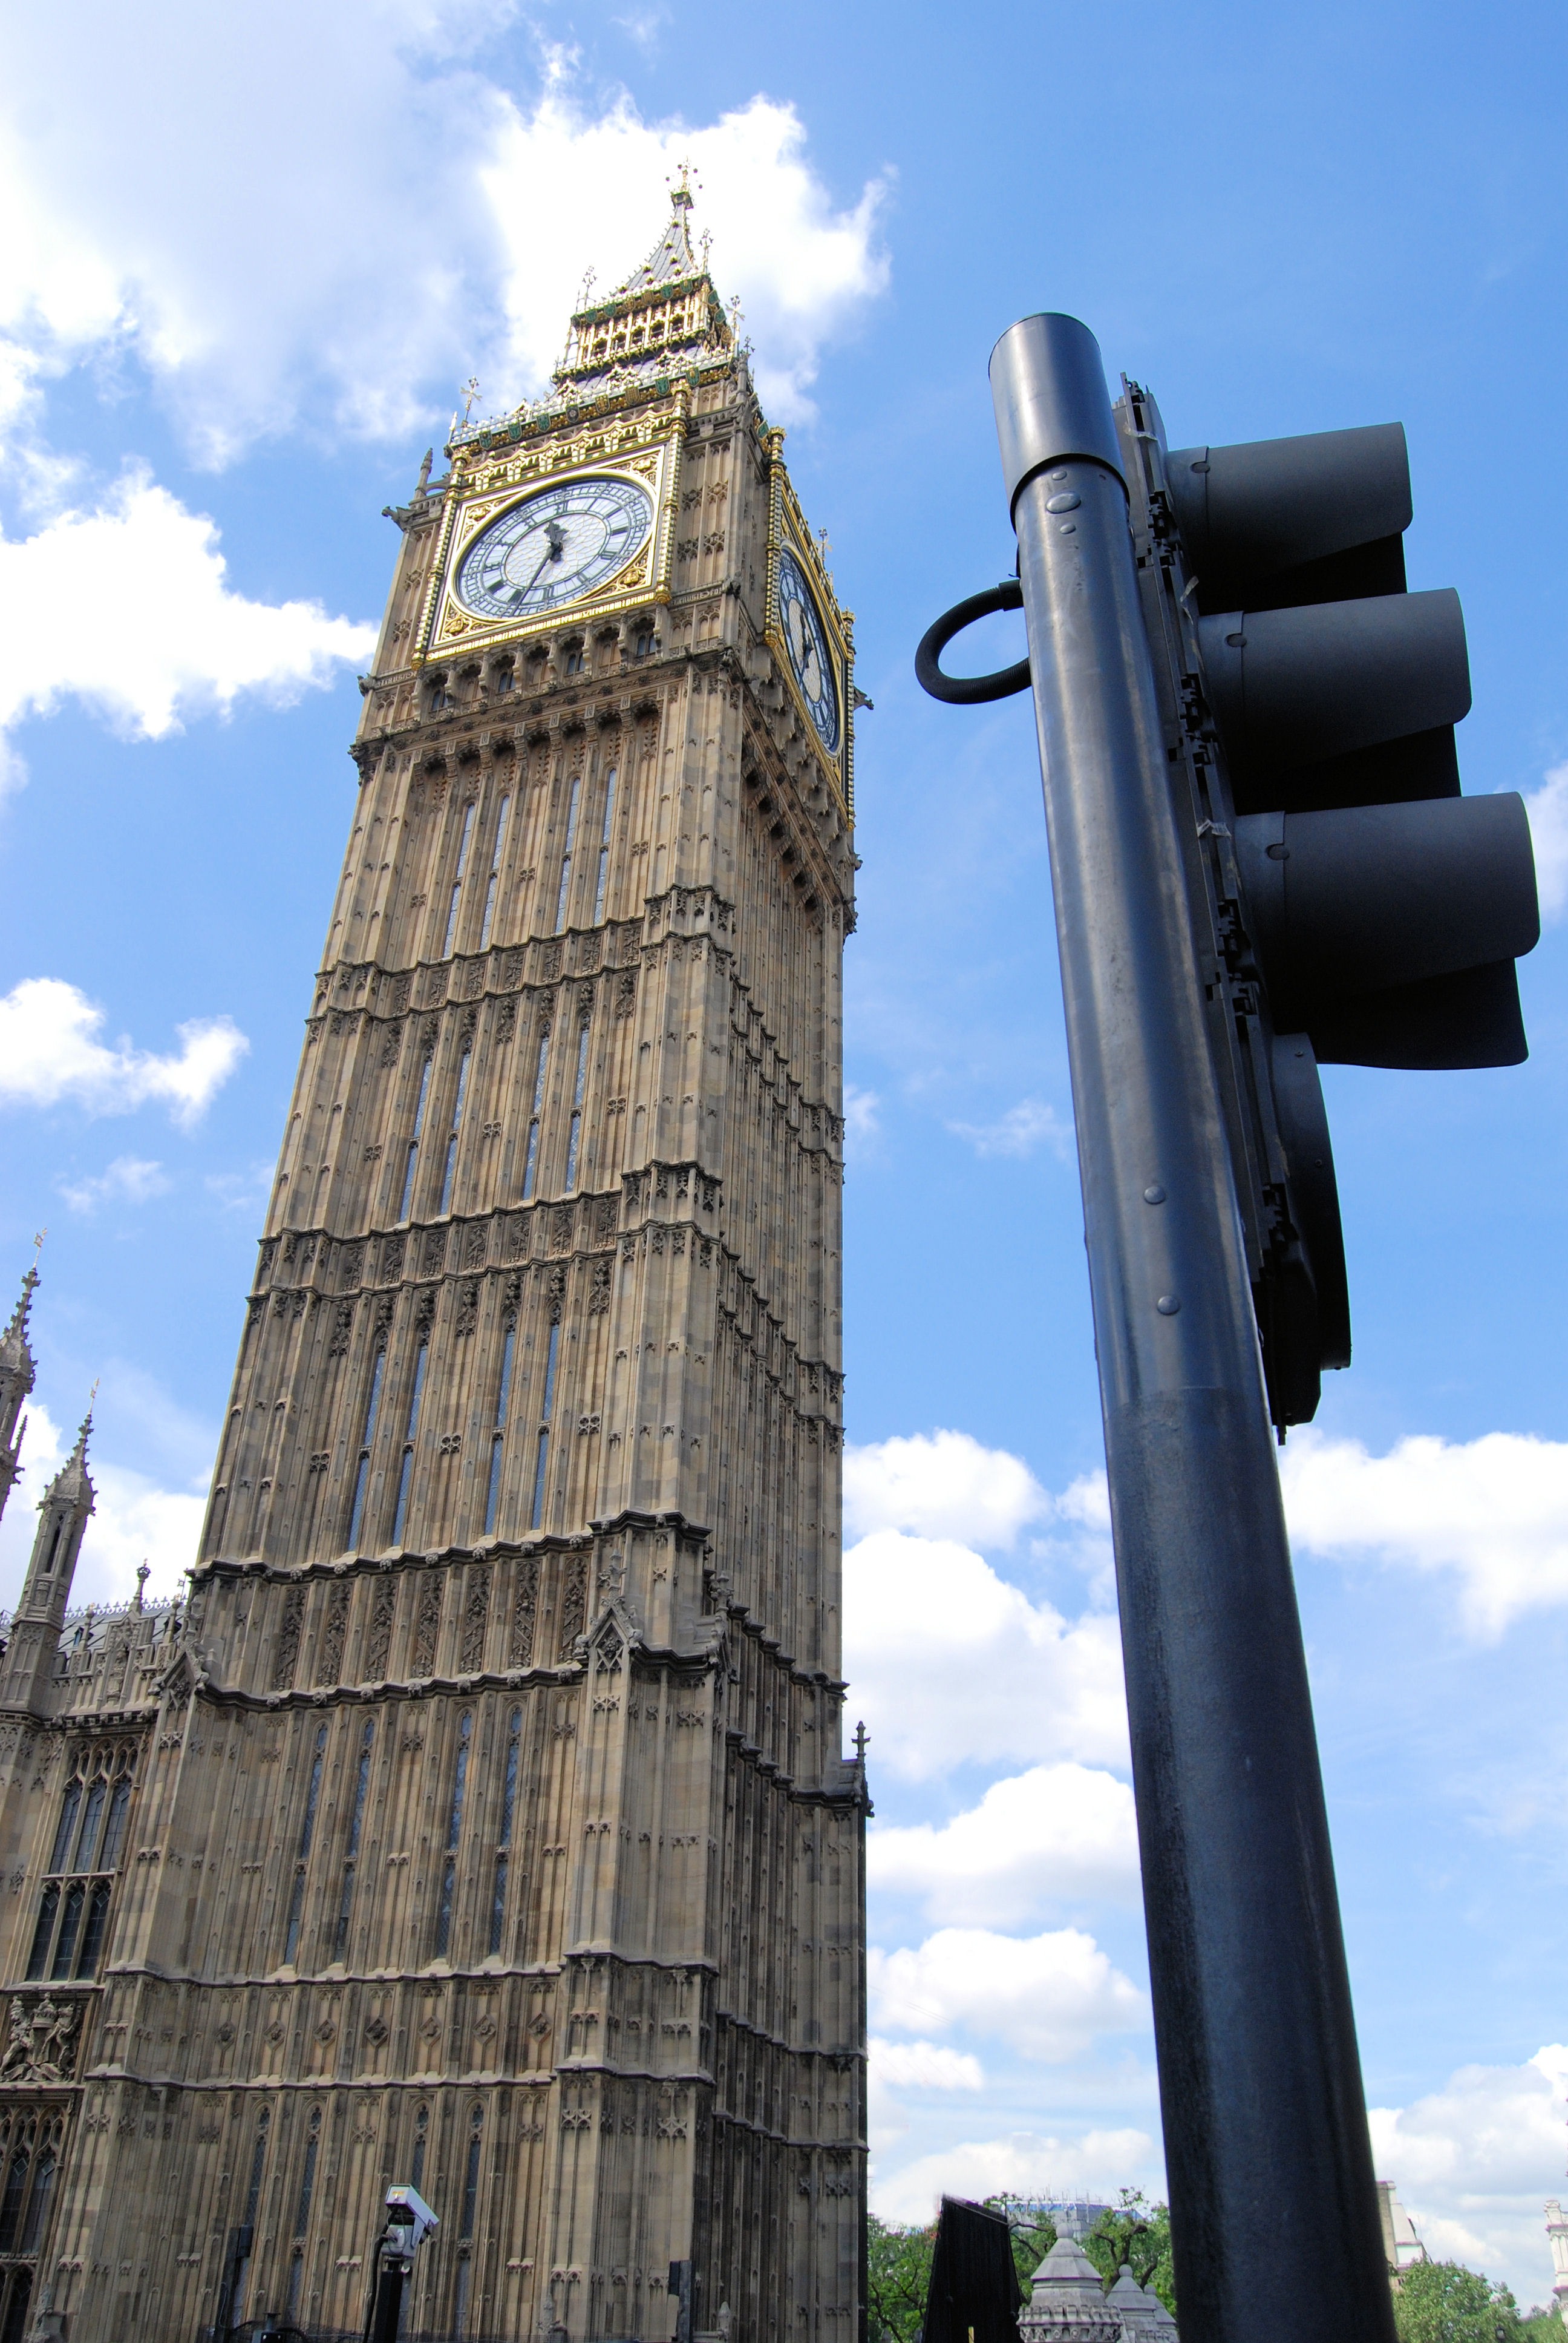
architecture, structure, building, old, city, skyscraper, monument, tower, landmark, historic, tourism, traffic light, tower block, big ben, london, design, spire, steeple, aged, architecture design, control tower, houses of parliament